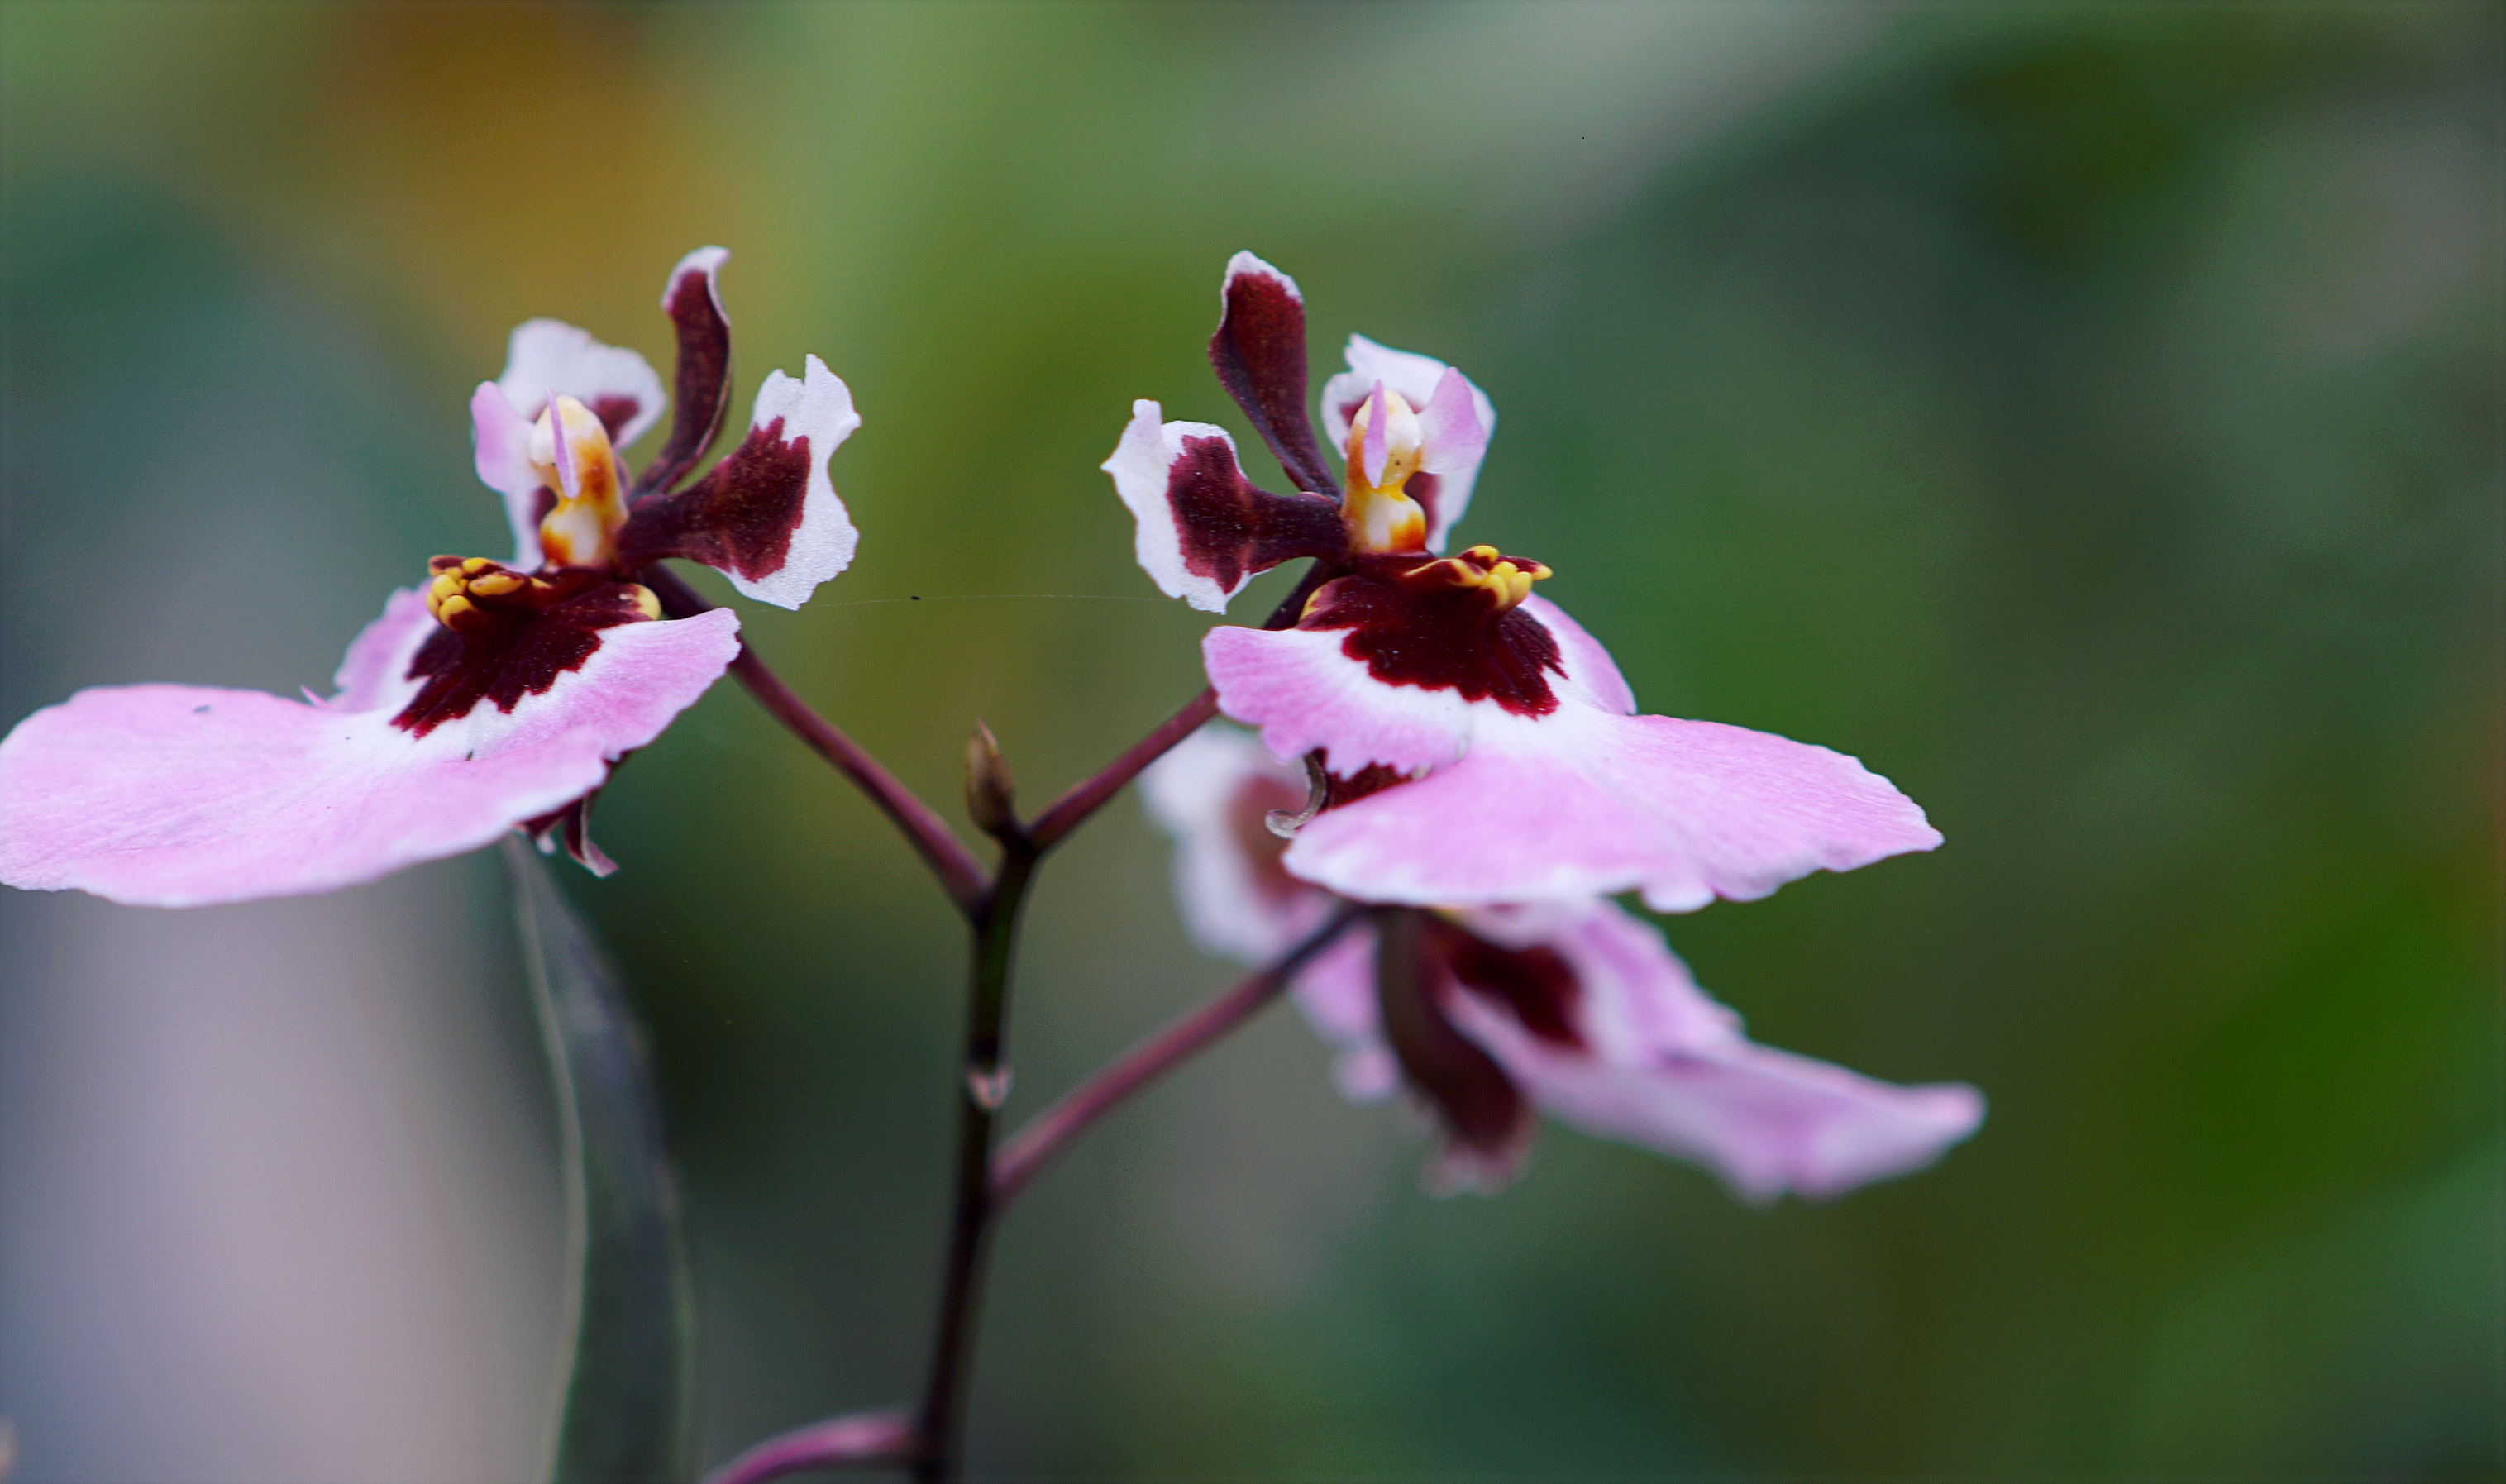
flower, flowering plant, plant, petal, terrestrial plant, pink, botany, orchid, wildflower, butomus, orchids of the philippines, macro photography, cattleya, blossom, plant stem, iris, moth orchid, perennial plant